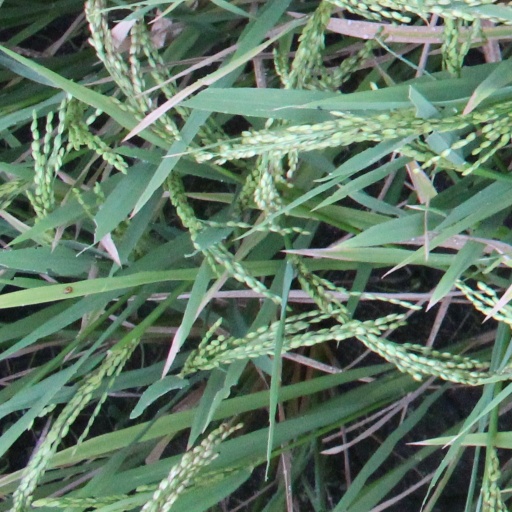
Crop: rice